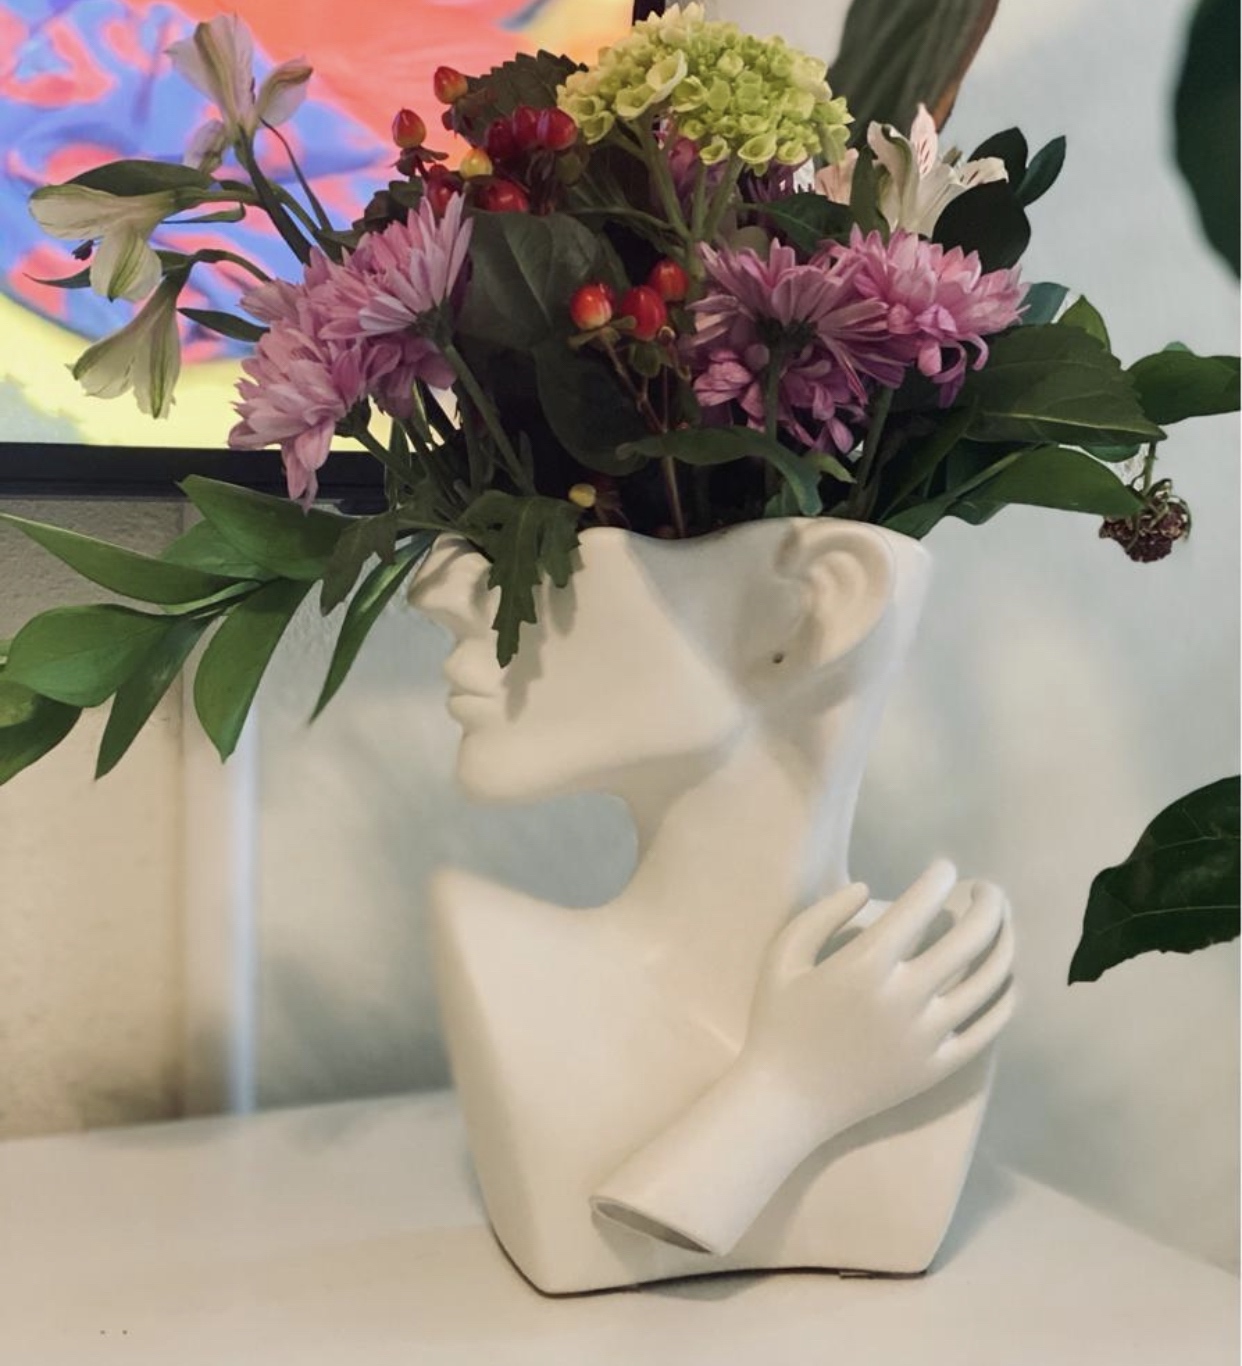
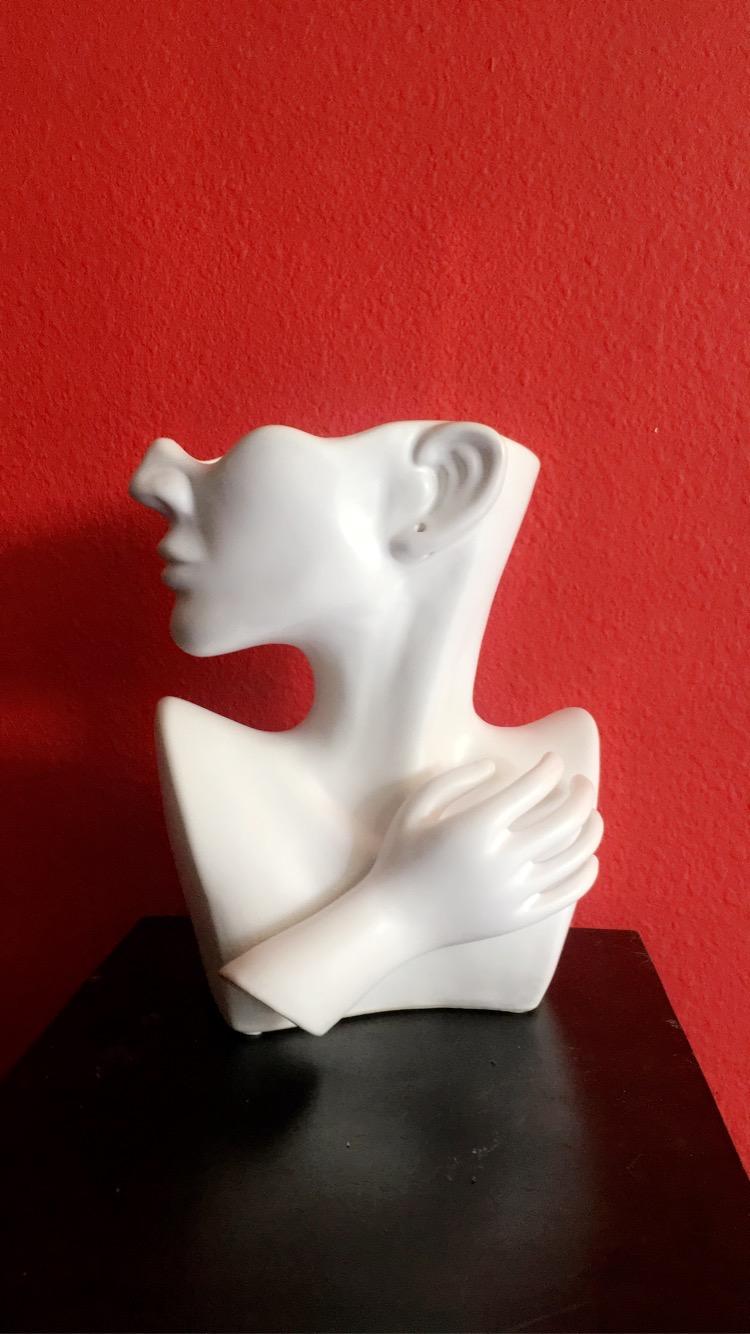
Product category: vase
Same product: yes